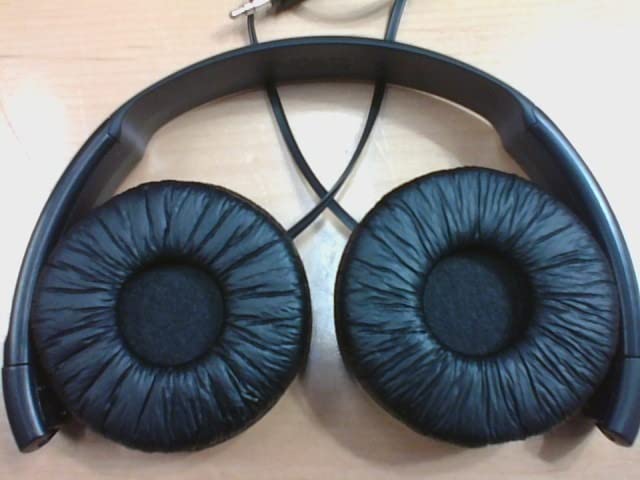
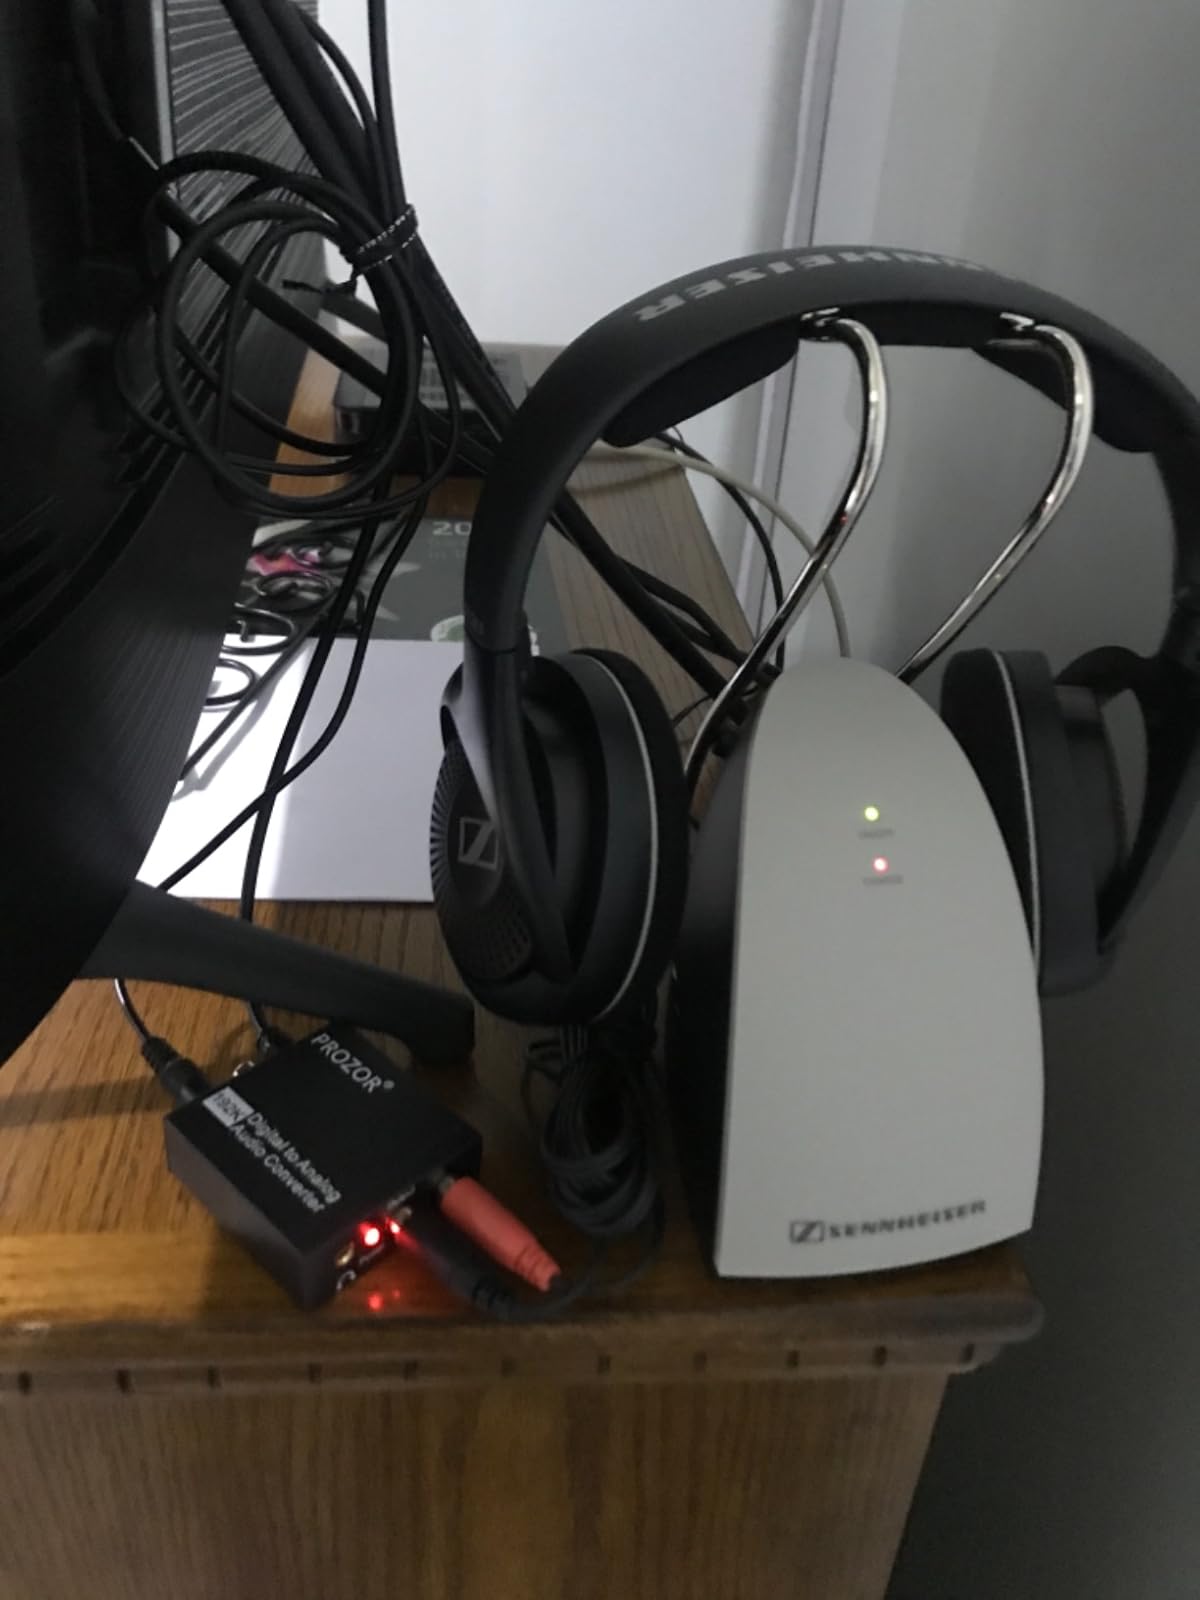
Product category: headphones
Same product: no